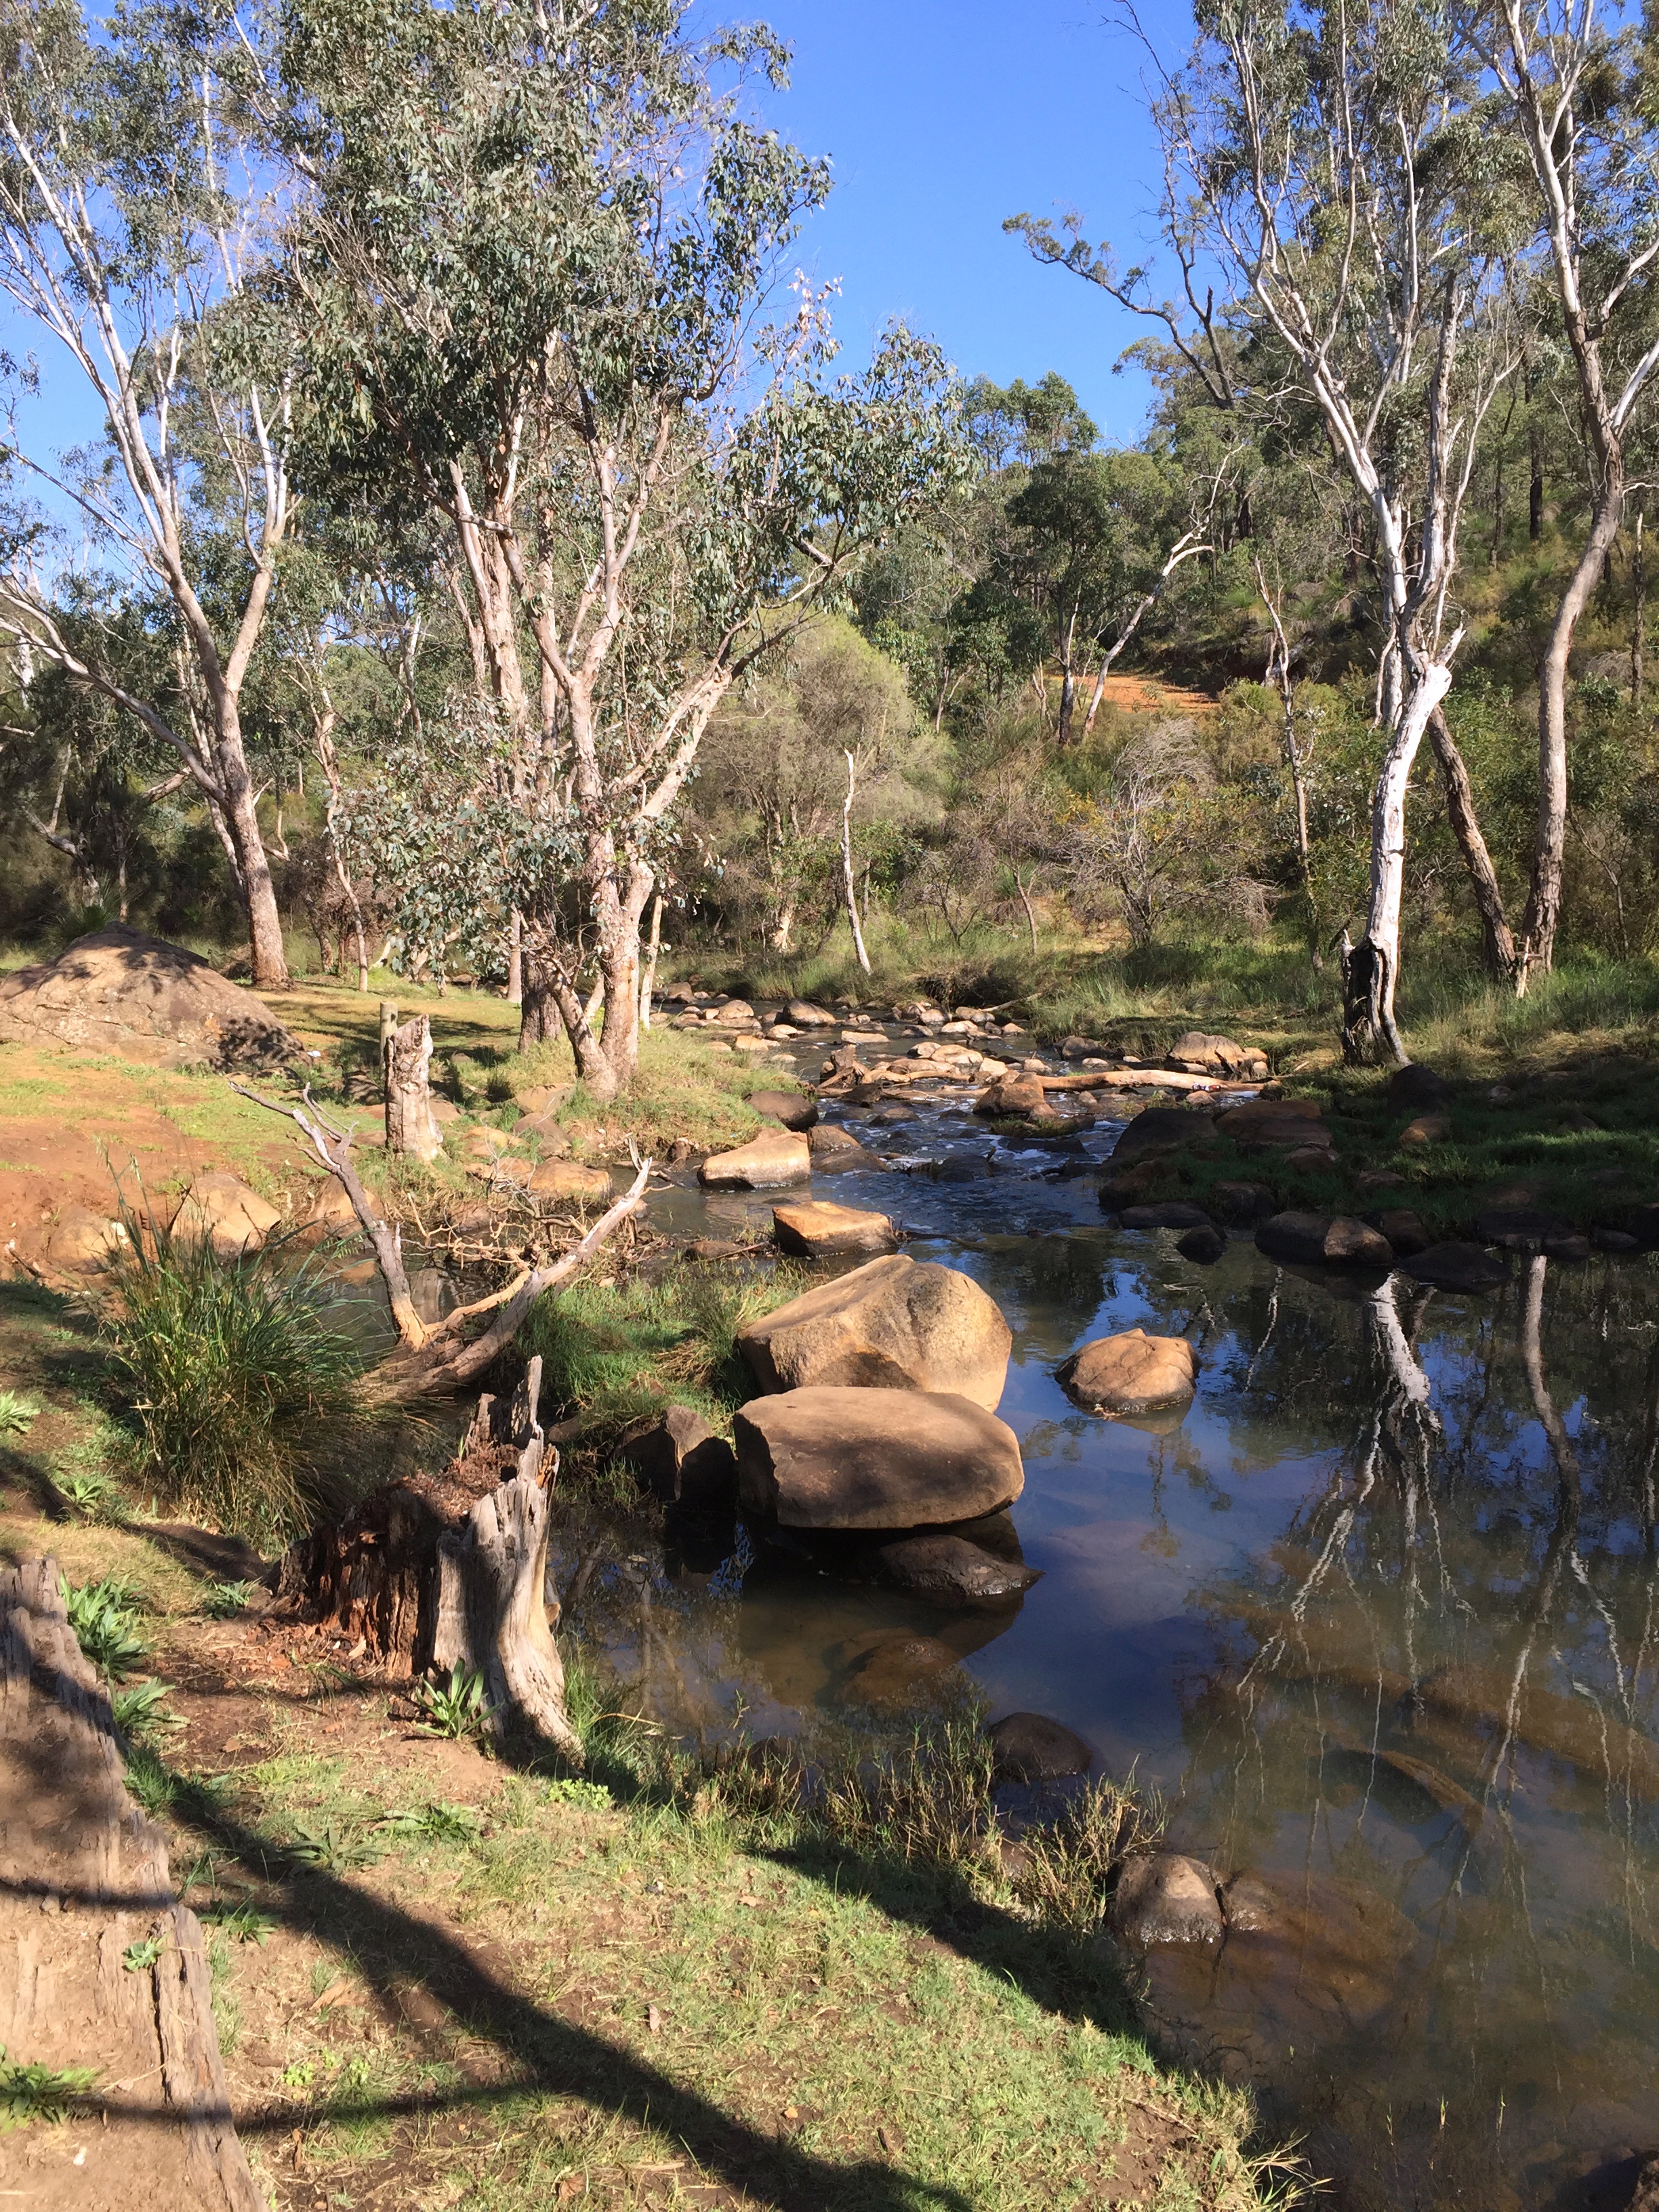
landscape, tree, nature, creek, wilderness, lake, river, pond, environment, stream, tranquil, scenic, body of water, trees, australian, gum, background, wetland, scene, woodland, ecosystem, perth, nature backgrounds